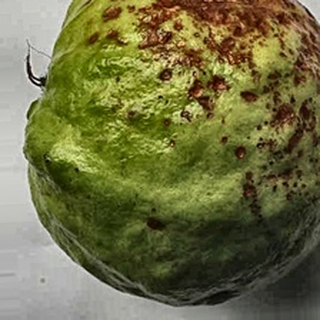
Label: guava_anthracnose